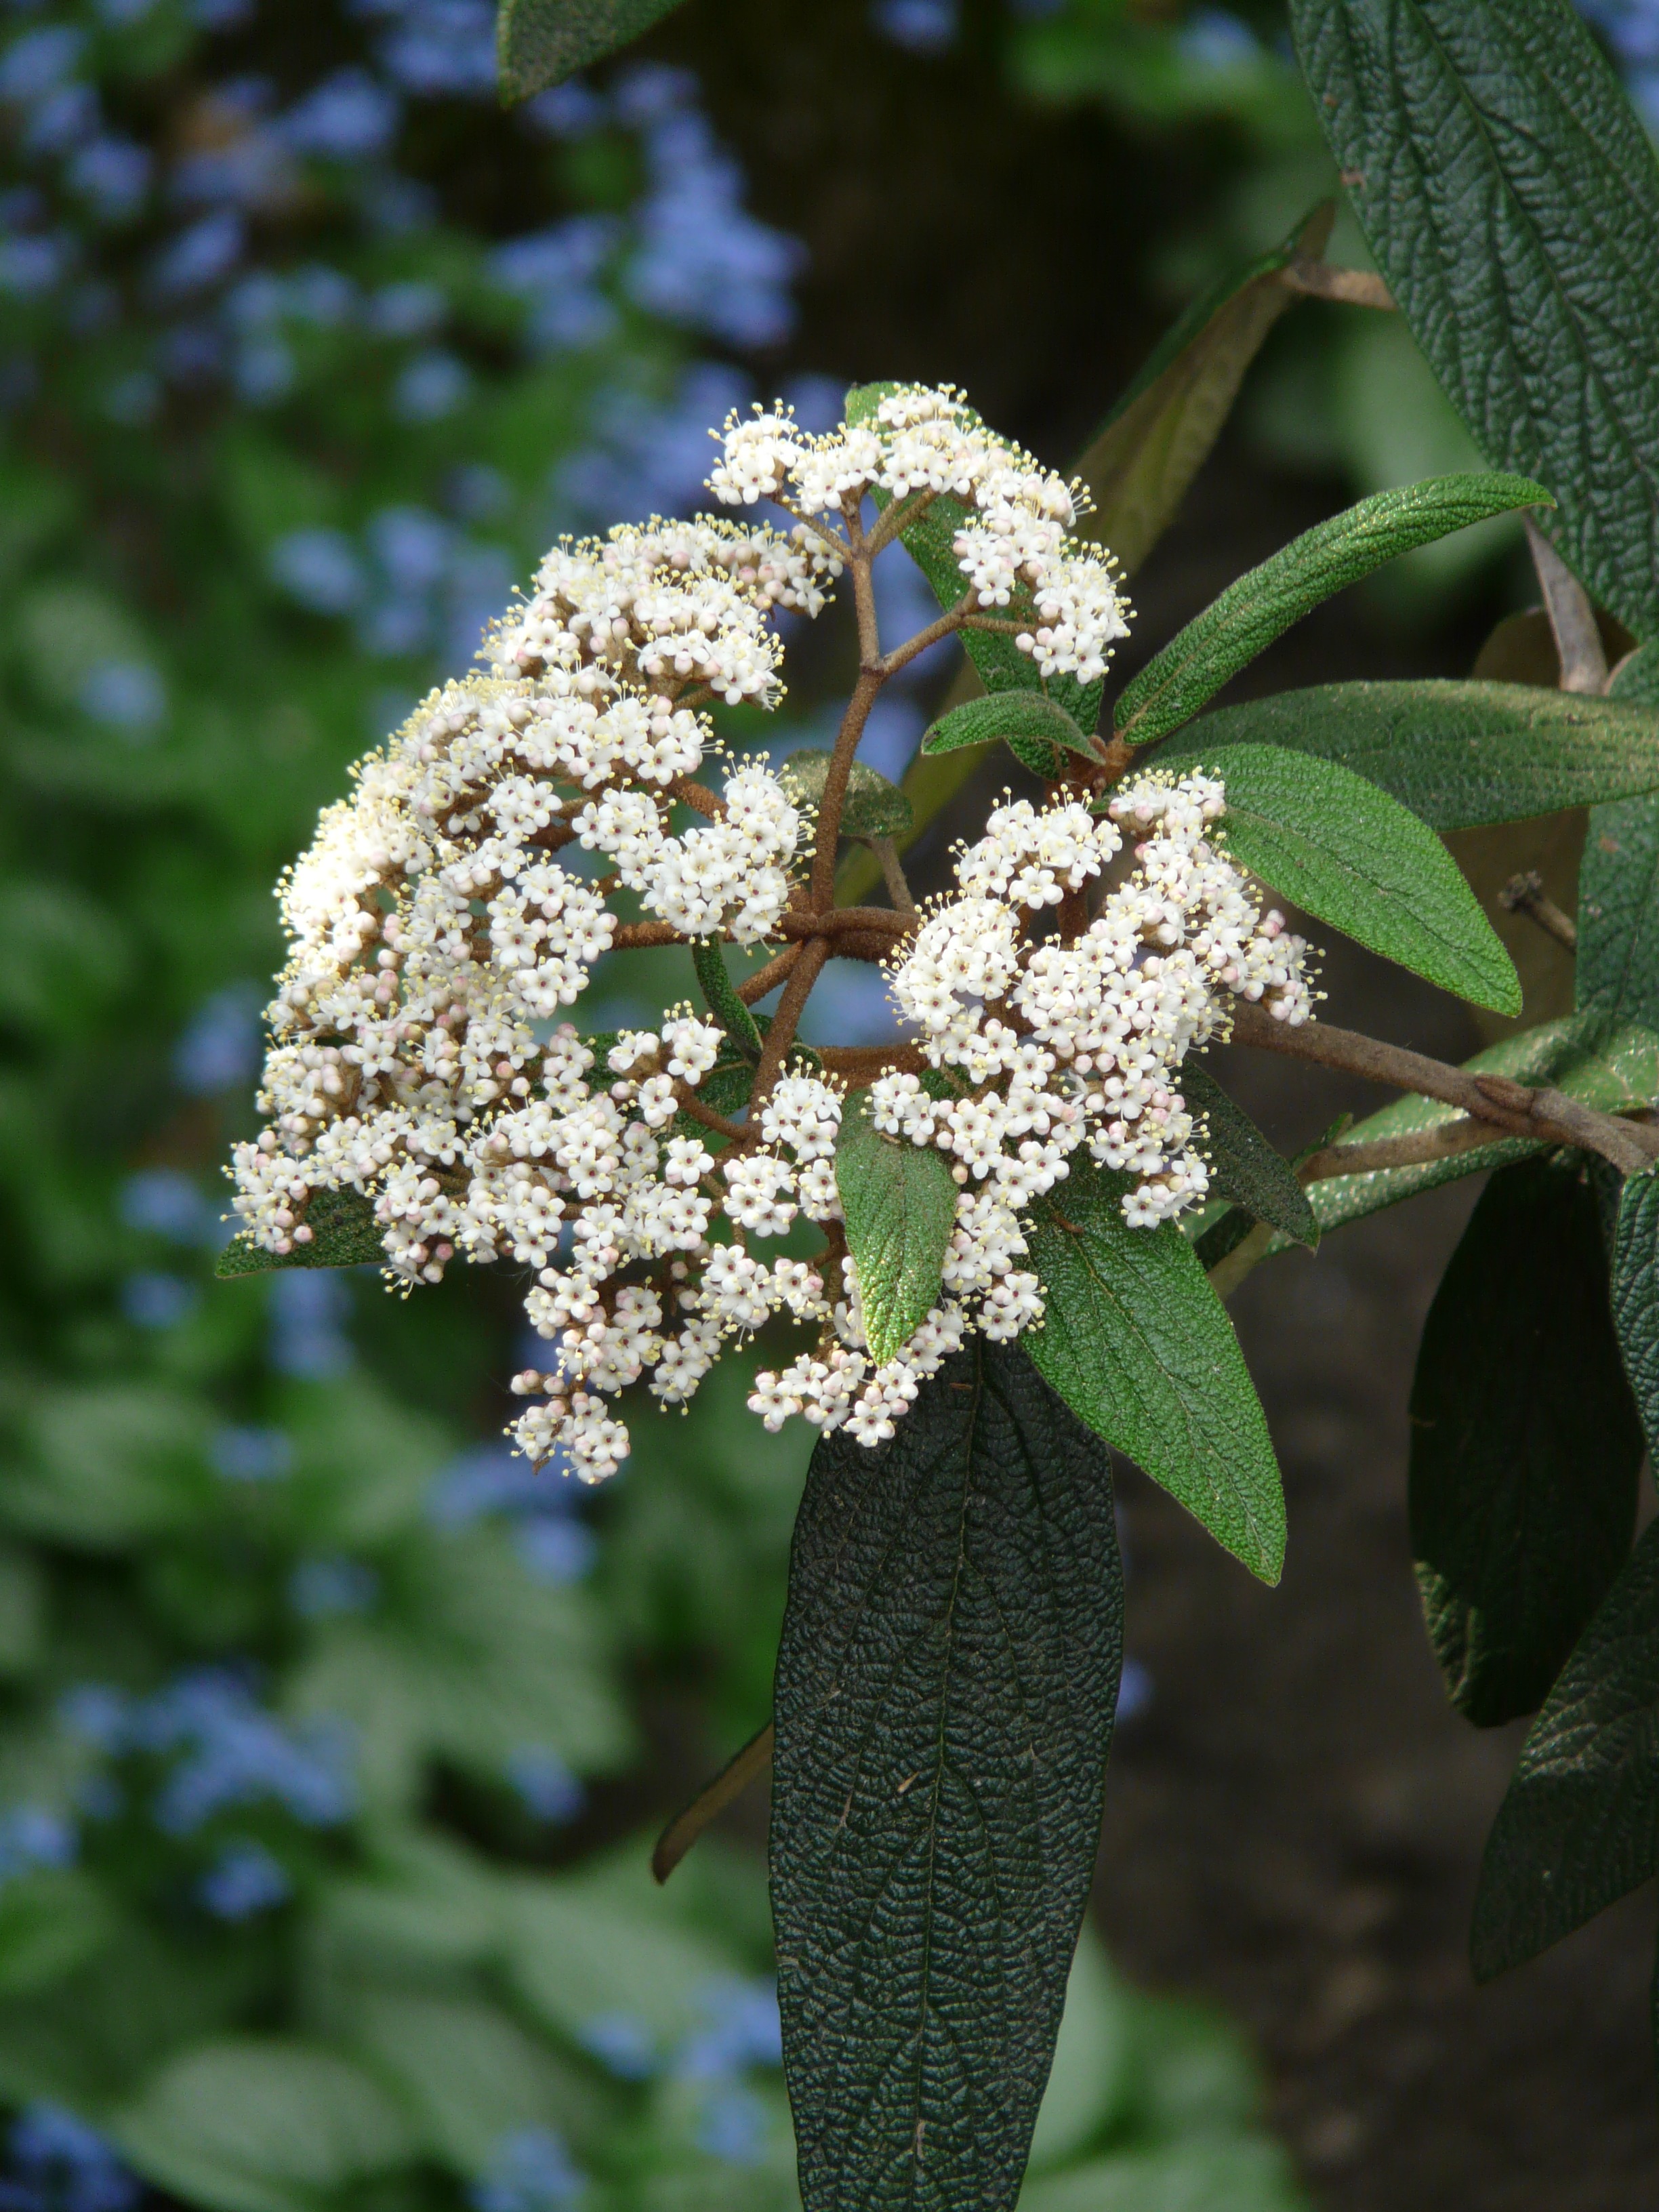
blossom, plant, white, leaf, flower, bloom, bush, spring, green, herb, produce, macro, botany, close, flora, wildflower, shrub, viburnum, flowering plant, snow ball, musky herb greenhouse, land plant, tongue snowball